Xinrong station

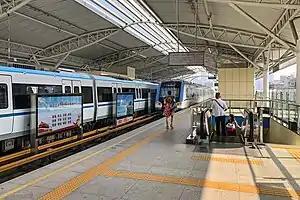
Xinrong station in August 2019

Xinrong is a station on Line 1 and Yangluo line of Wuhan Metro.